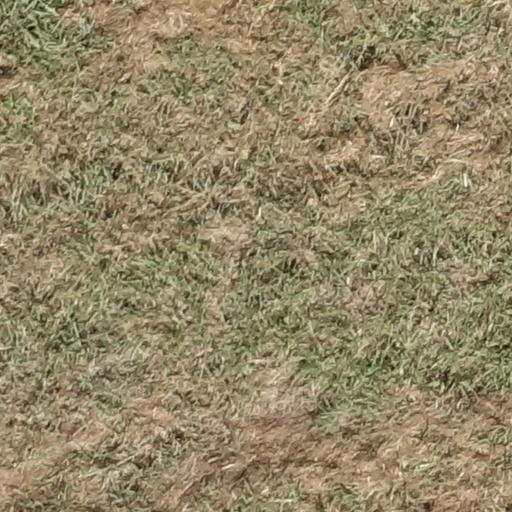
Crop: sorghum